Alley

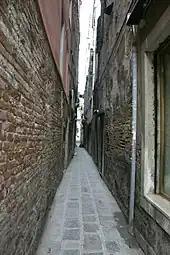
A narrow calle in Venice, Italy

An alley or alleyway is a narrow lane, path, or passageway, often reserved for pedestrians, which usually runs between, behind, or within buildings in towns and cities. It is also a rear access or service road (back lane), or a path, walk, or avenue (French allée) in a park or garden.